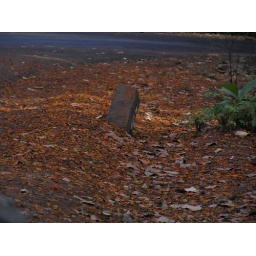
A stone stands by the road like a solitary gravestone covered with the fresh blossoms from the trees above